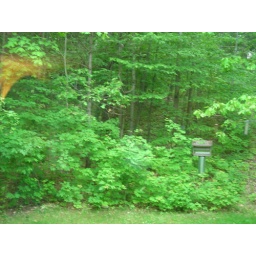
This is the view from the sliding glass door in the dining room.